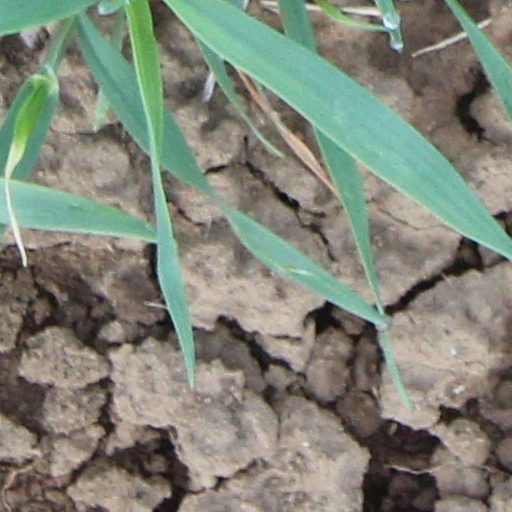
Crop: wheat